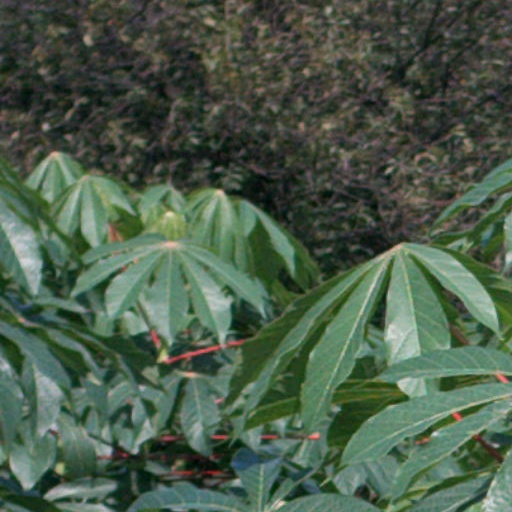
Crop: cassava